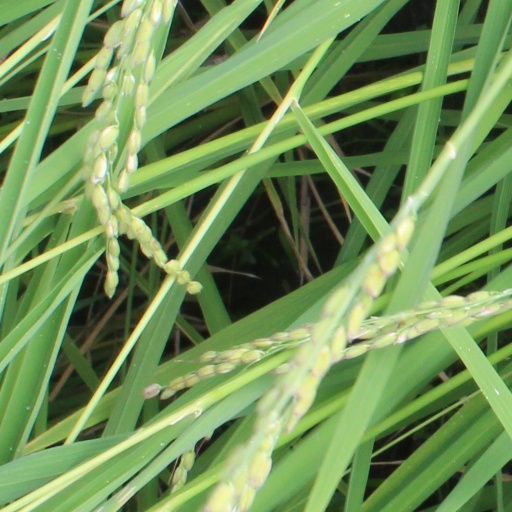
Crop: rice